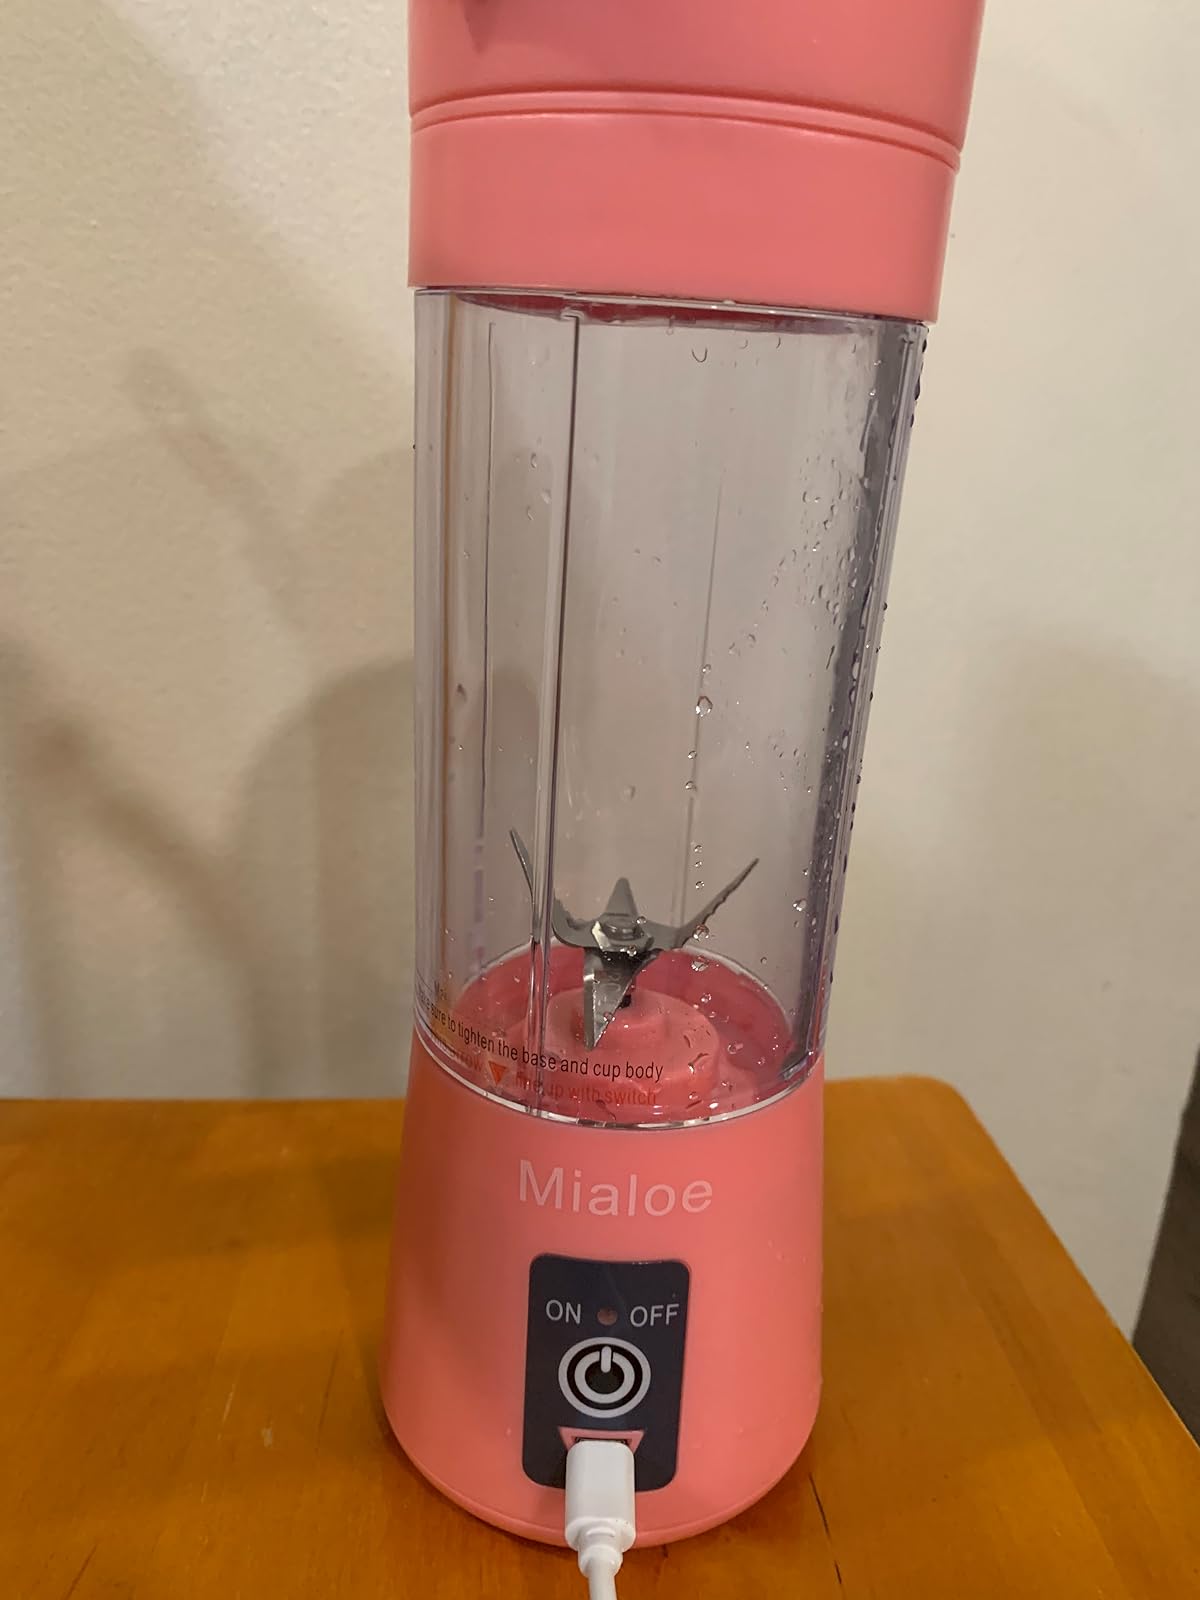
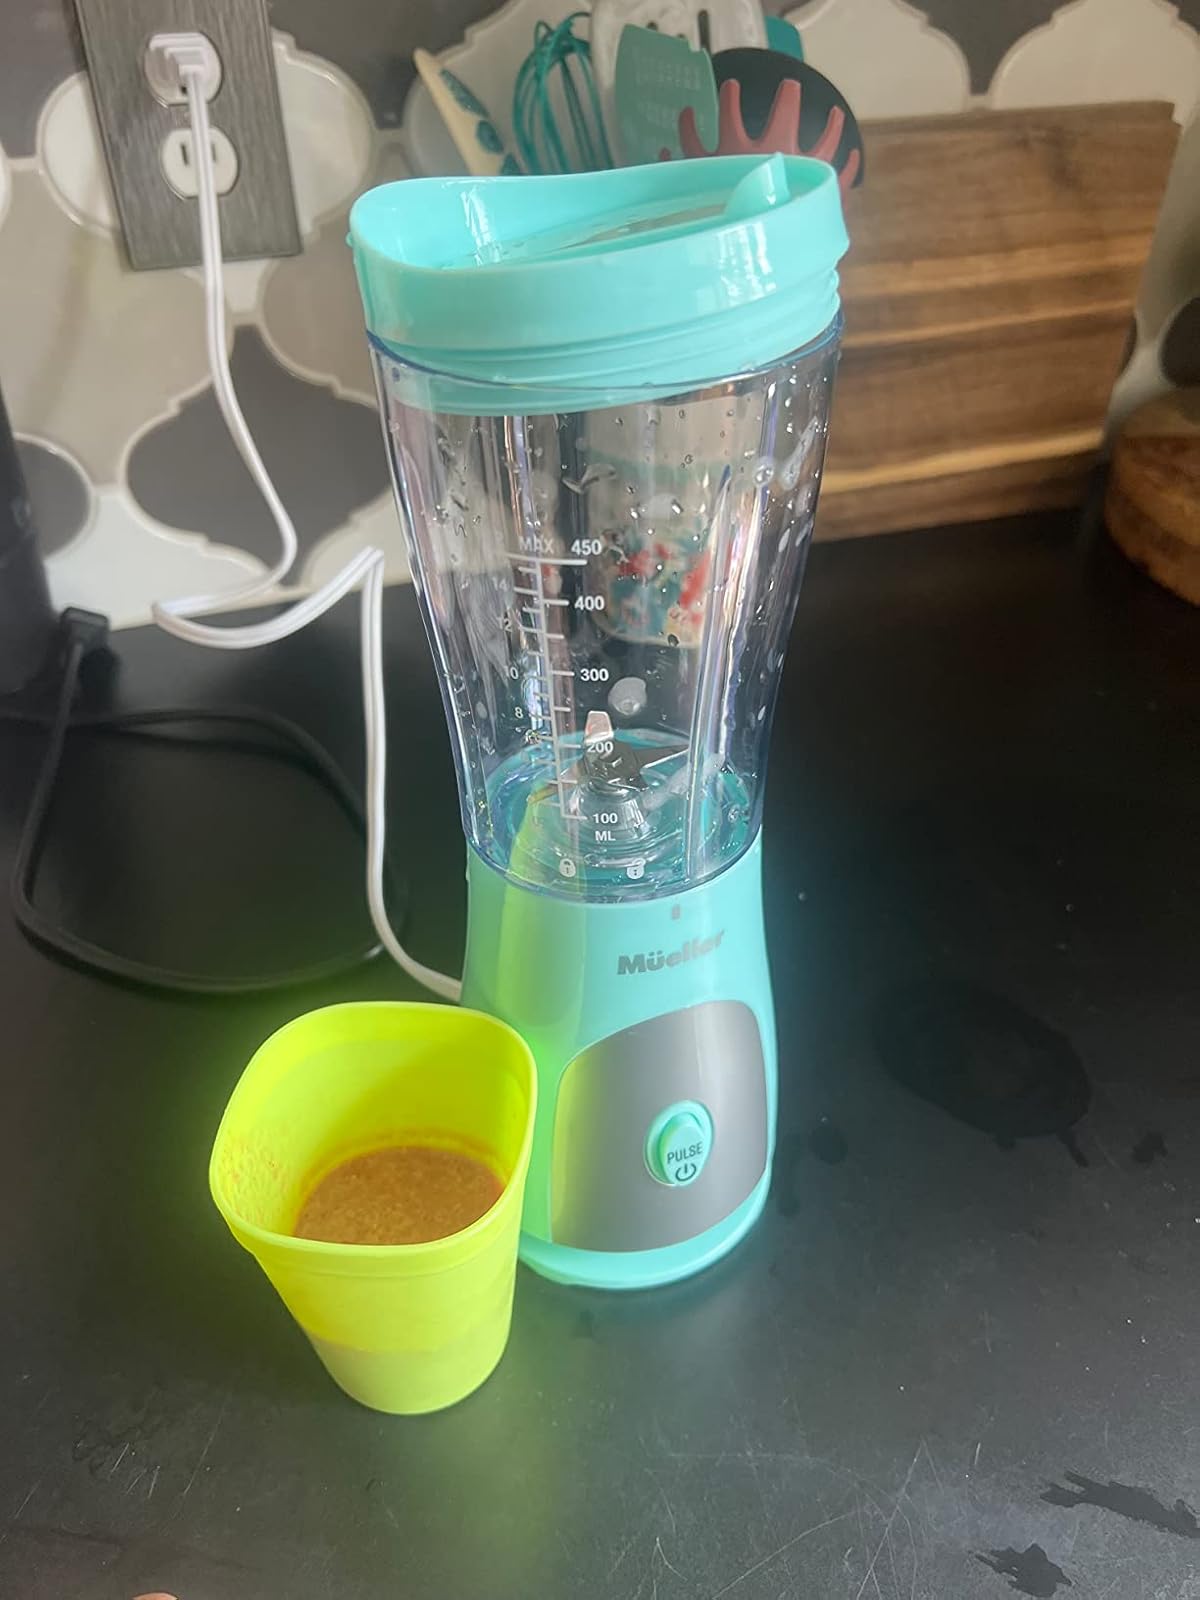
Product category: items_blender
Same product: no